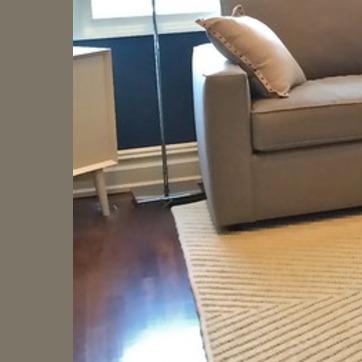
Material: metal